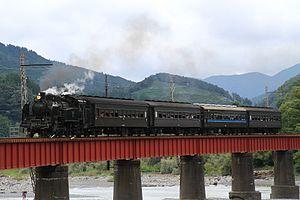
La ligne principale Ōigawa est une ligne ferroviaire de la compagnie Ōigawa Railway située dans la préfecture de Shizuoka au Japon. Elle relie la gare de Kanaya à Shimada à la gare de Senzu à Kawanehon.